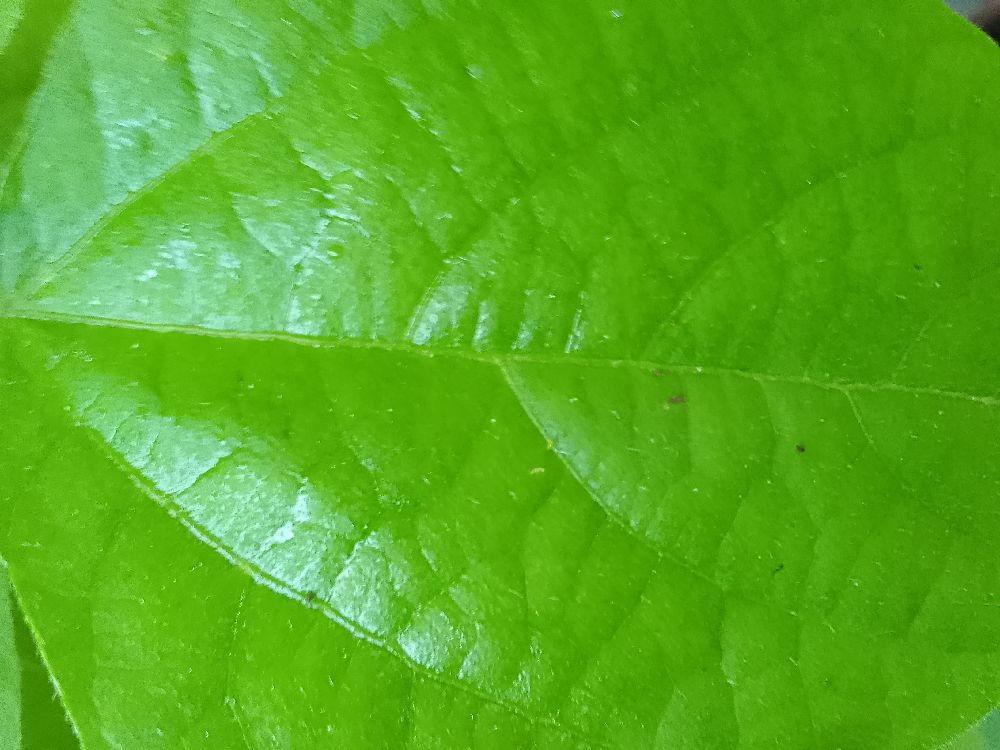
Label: healthy